Laurence Tubiana

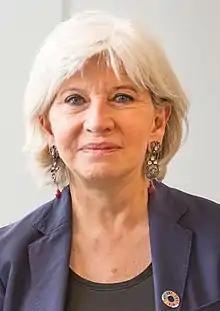
Tubiana in 2016

Émilie Laurence Tubiana (born 5 July 1951) is a French economist, professor and diplomat. She served as France's Climate Change Ambassador and Special Representative for the 2015 COP21 Climate Change Conference in Paris, for which she became recognised as a key architect of the resulting Paris Agreement. Since 2017, she has been CEO of the European Climate Foundation.